Irumbu Thirai (1960 film)

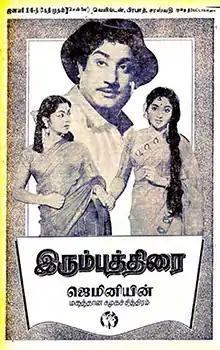
Theatrical release poster

 is a 1960 Indian Tamil-language film produced and directed by S. S. Vasan. The film stars Sivaji Ganesan, Vyjayanthimala, K. A. Thangavelu and B. Saroja Devi, with S. V. Ranga Rao, Pandari Bai and Vasundhara Devi in supporting roles. A remake of Vasan's own Hindi film (1959), it revolves around two brothers Manikam and Kondamuthu and their mill owner.